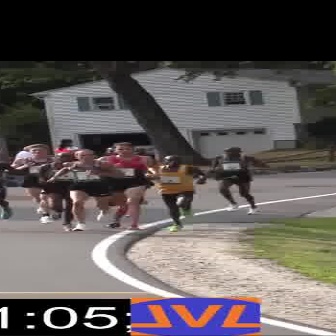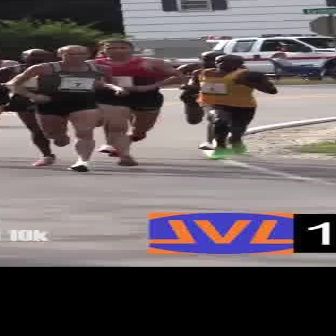
  Please identify the target specified by the bounding box [38,147,122,232] in the first image and locate it in the second image. Return the coordinates in [x_min,y_min,x_max,y_max] format.
Answer: [1,43,130,172]